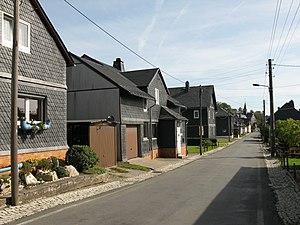
Lehesten est une ville allemande de l'arrondissement de Saalfeld-Rudolstadt, Land de Thuringe.